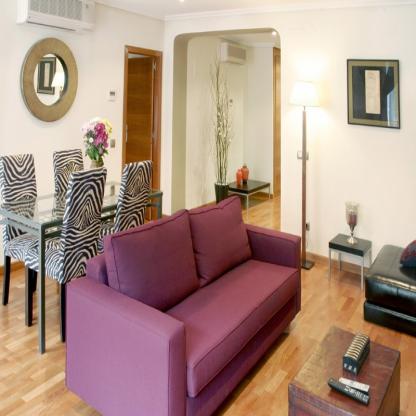
Scene: Indoor